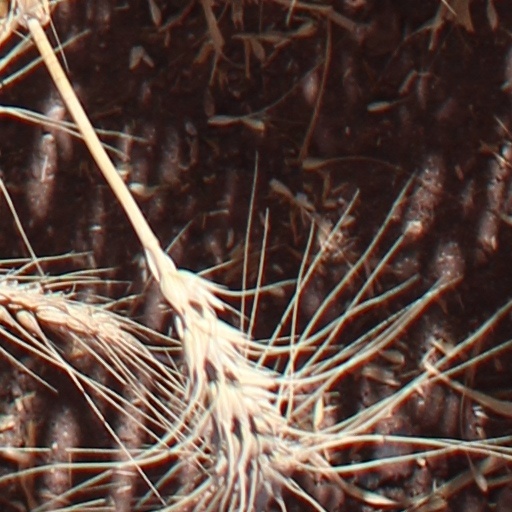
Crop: wheat